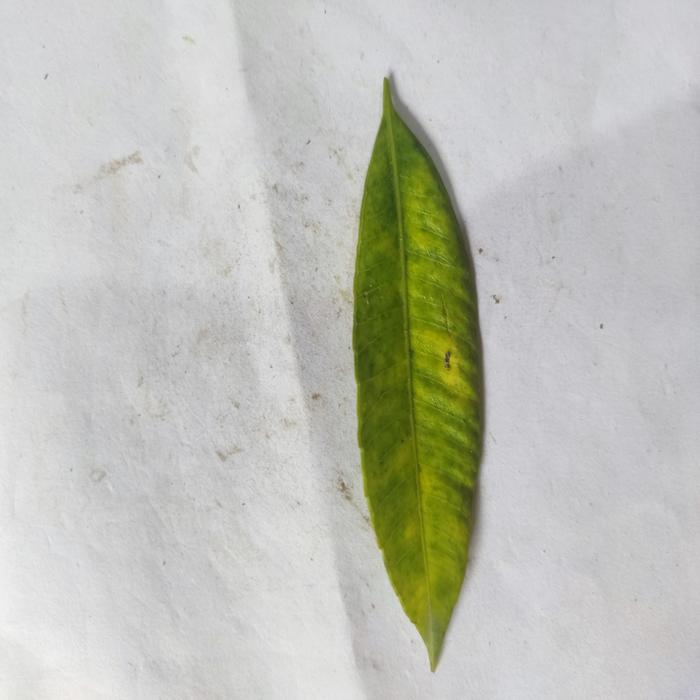
Crop: Hog Plum
Leaf condition: Anthracnose